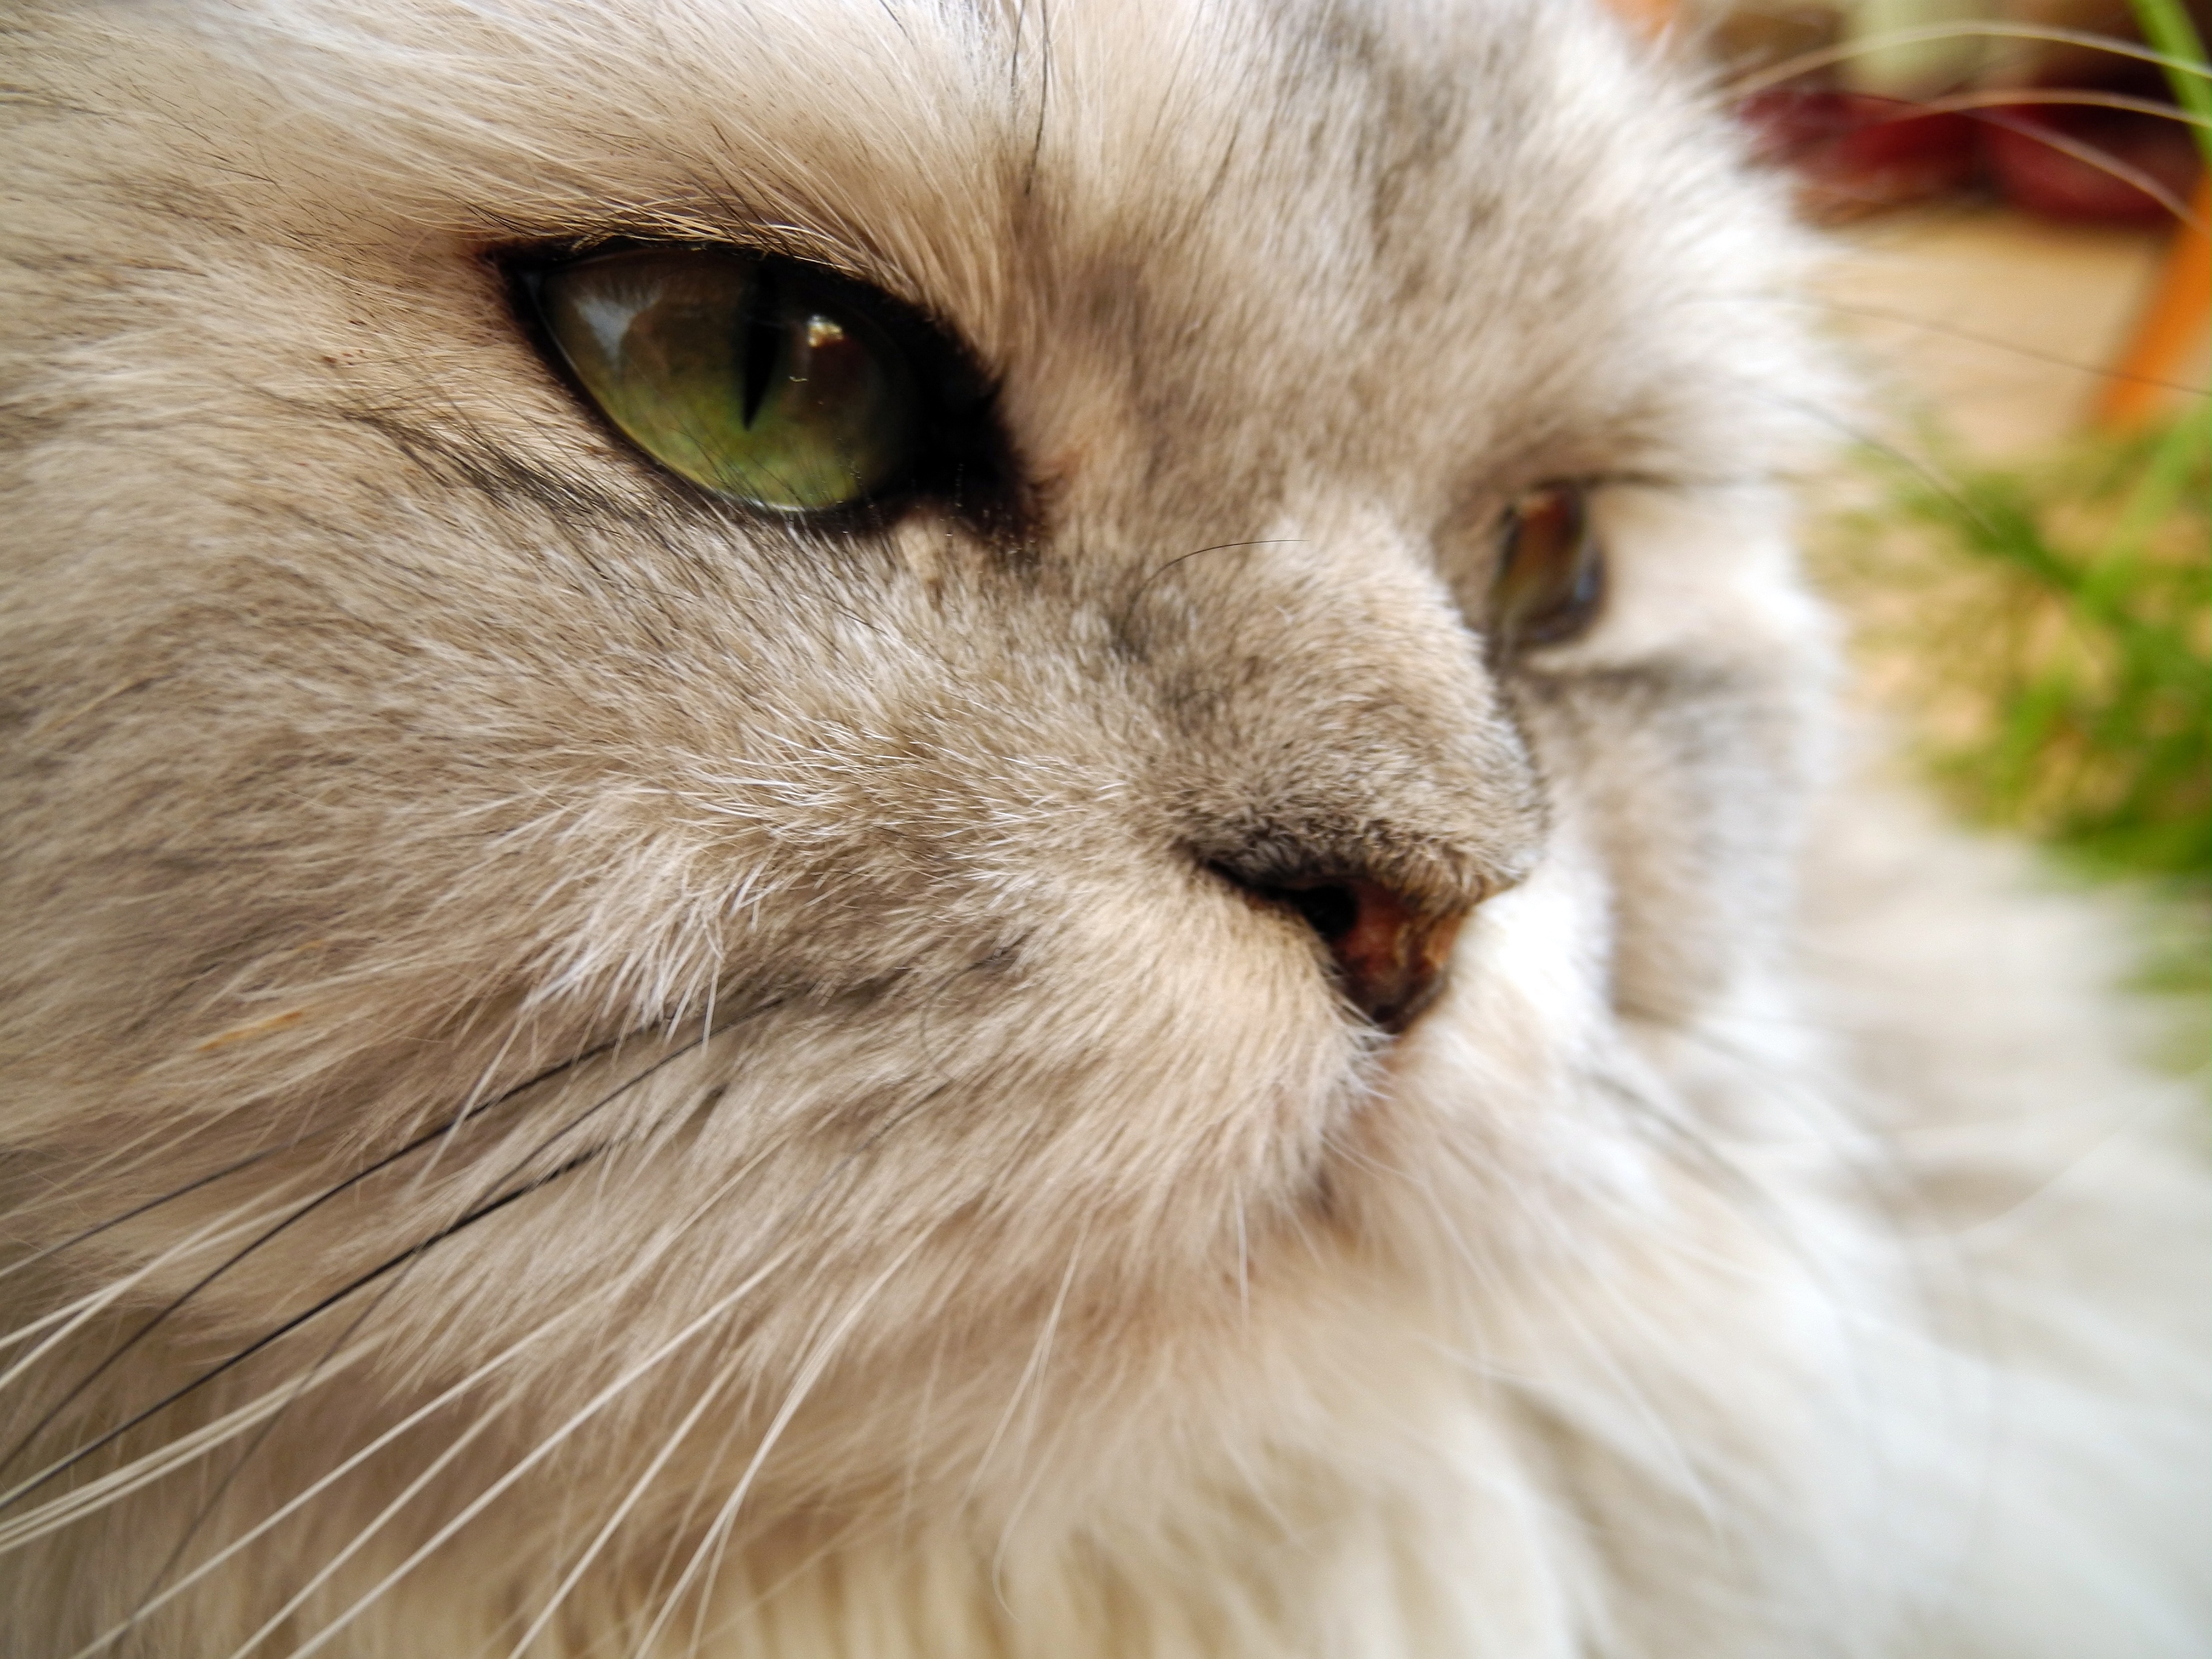
nature, animal, pet, cat, feline, mammal, nikon, fauna, close up, pets, cats, nose, whiskers, snout, animals, vertebrate, chat, moscow, gato, russia, chats, moskau, himalayan, supershot, moscou, coolpix, p7100, nikonp7100, marcello, persian, chinchilla, small to medium sized cats, cat like mammal, carnivoran, domestic long haired cat, british semi longhair, birman